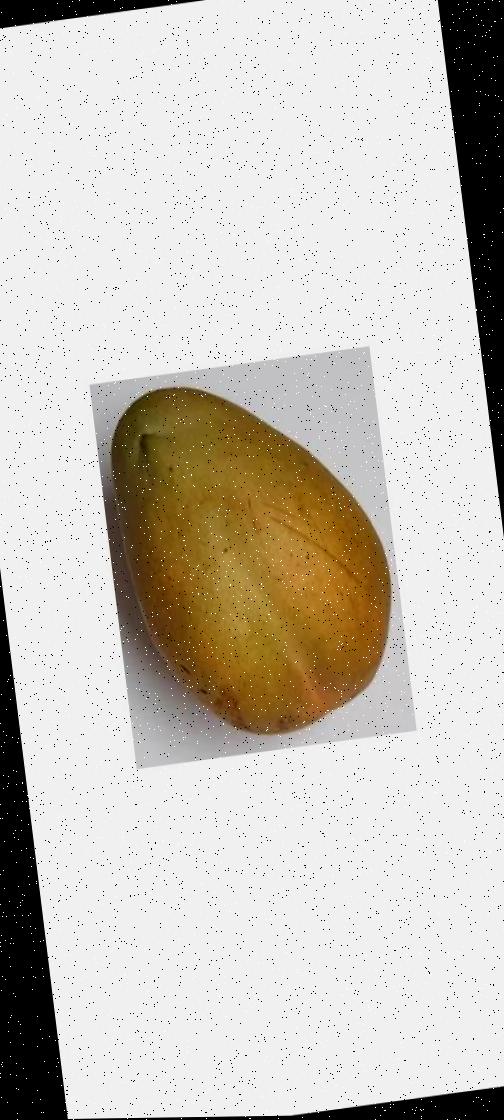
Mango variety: Bari-11